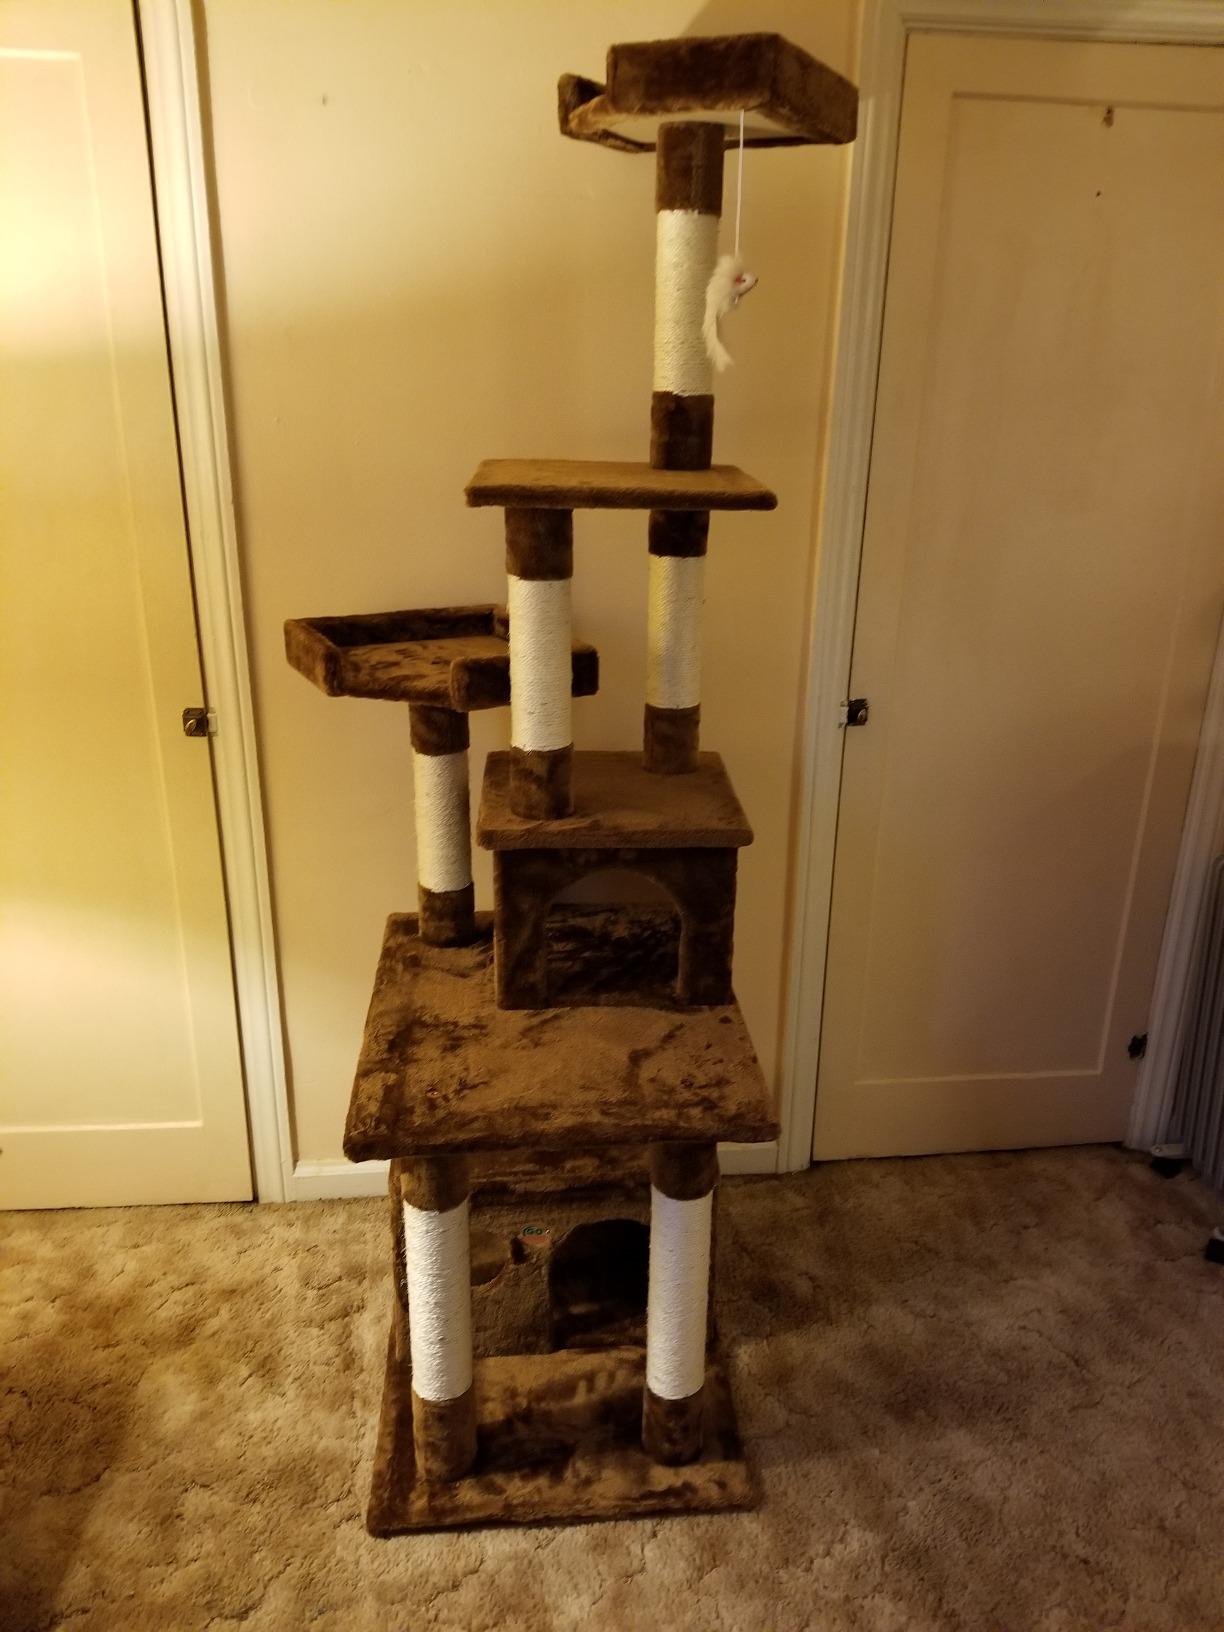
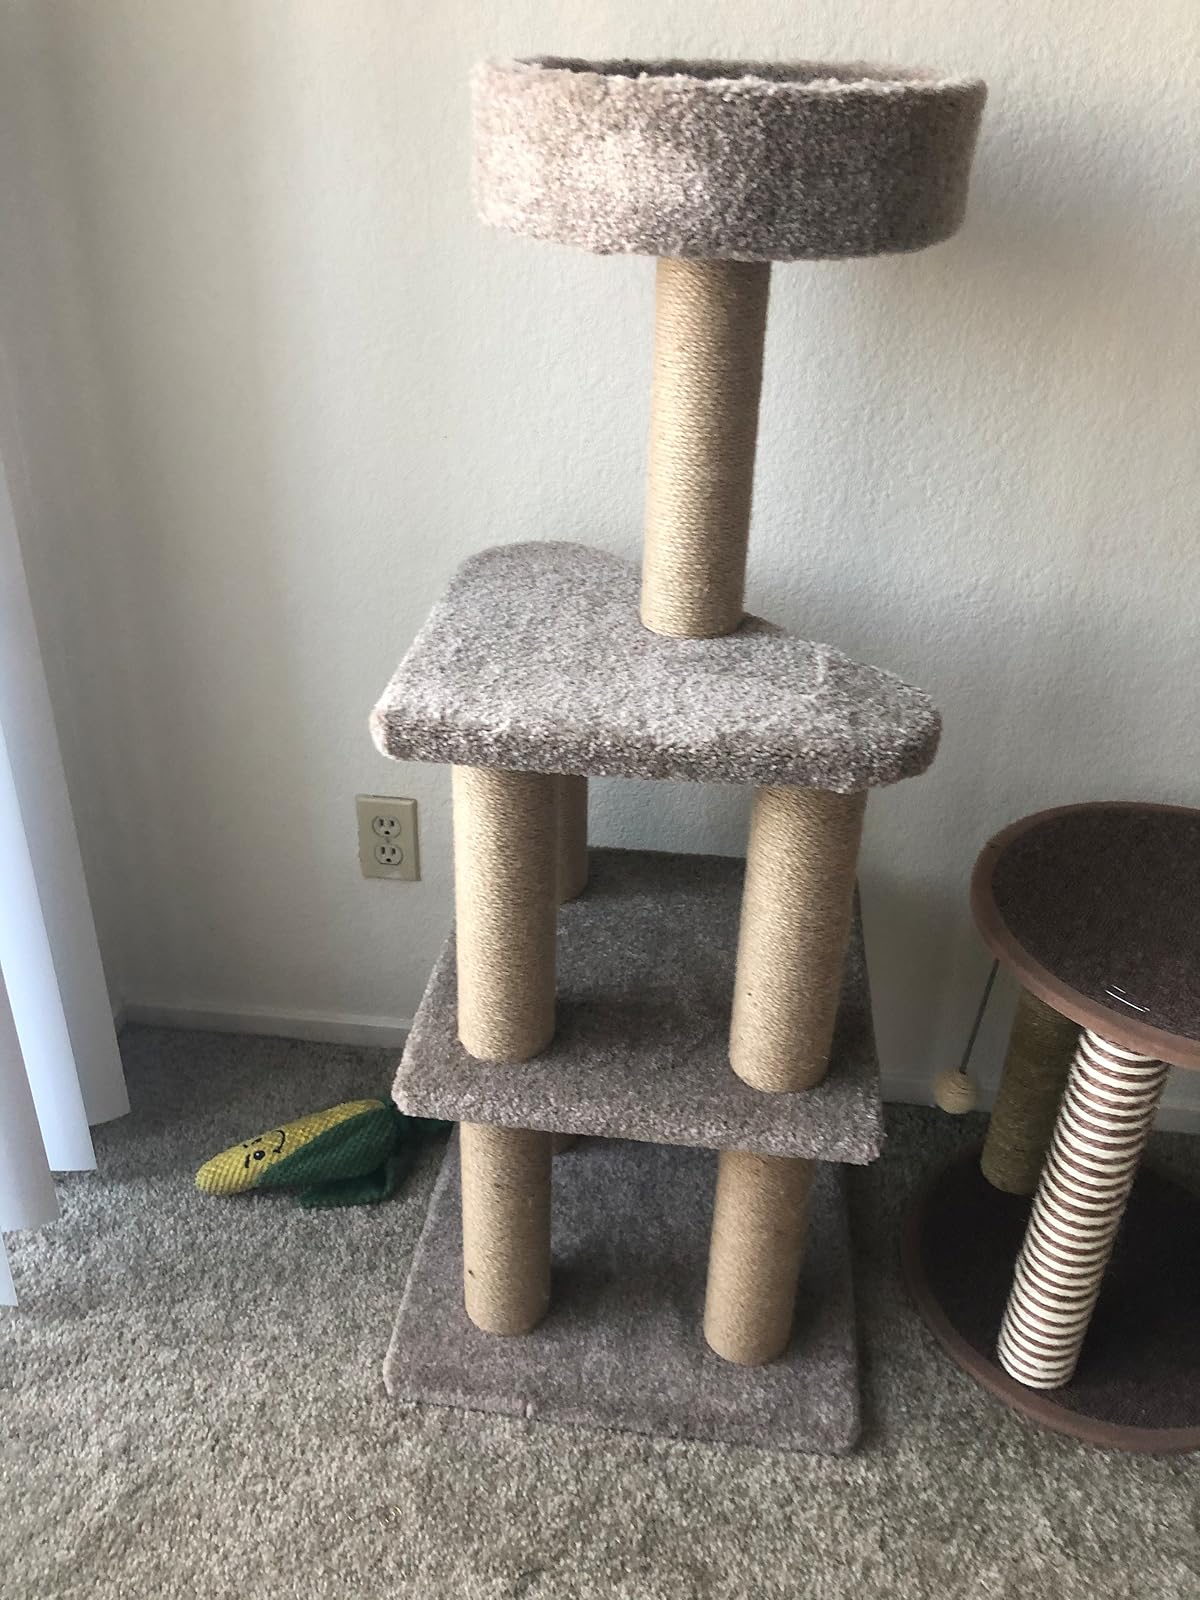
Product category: items_cat tree
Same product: no